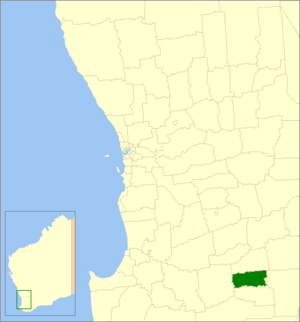
Le Comté de Broomehill était une zone d'administration locale au sud-est de l'Australie-Occidentale en Australie. Le comté était situé à 20 km au sud de Katanning et à 210 kilomètres au sud-sud-est de Perth, la capitale de l'État.